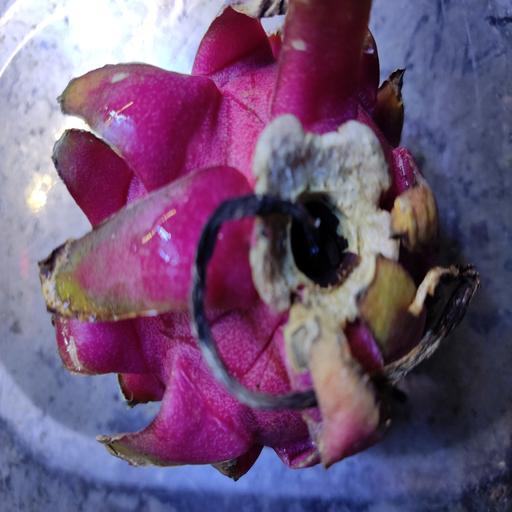
Crop type: Dragon